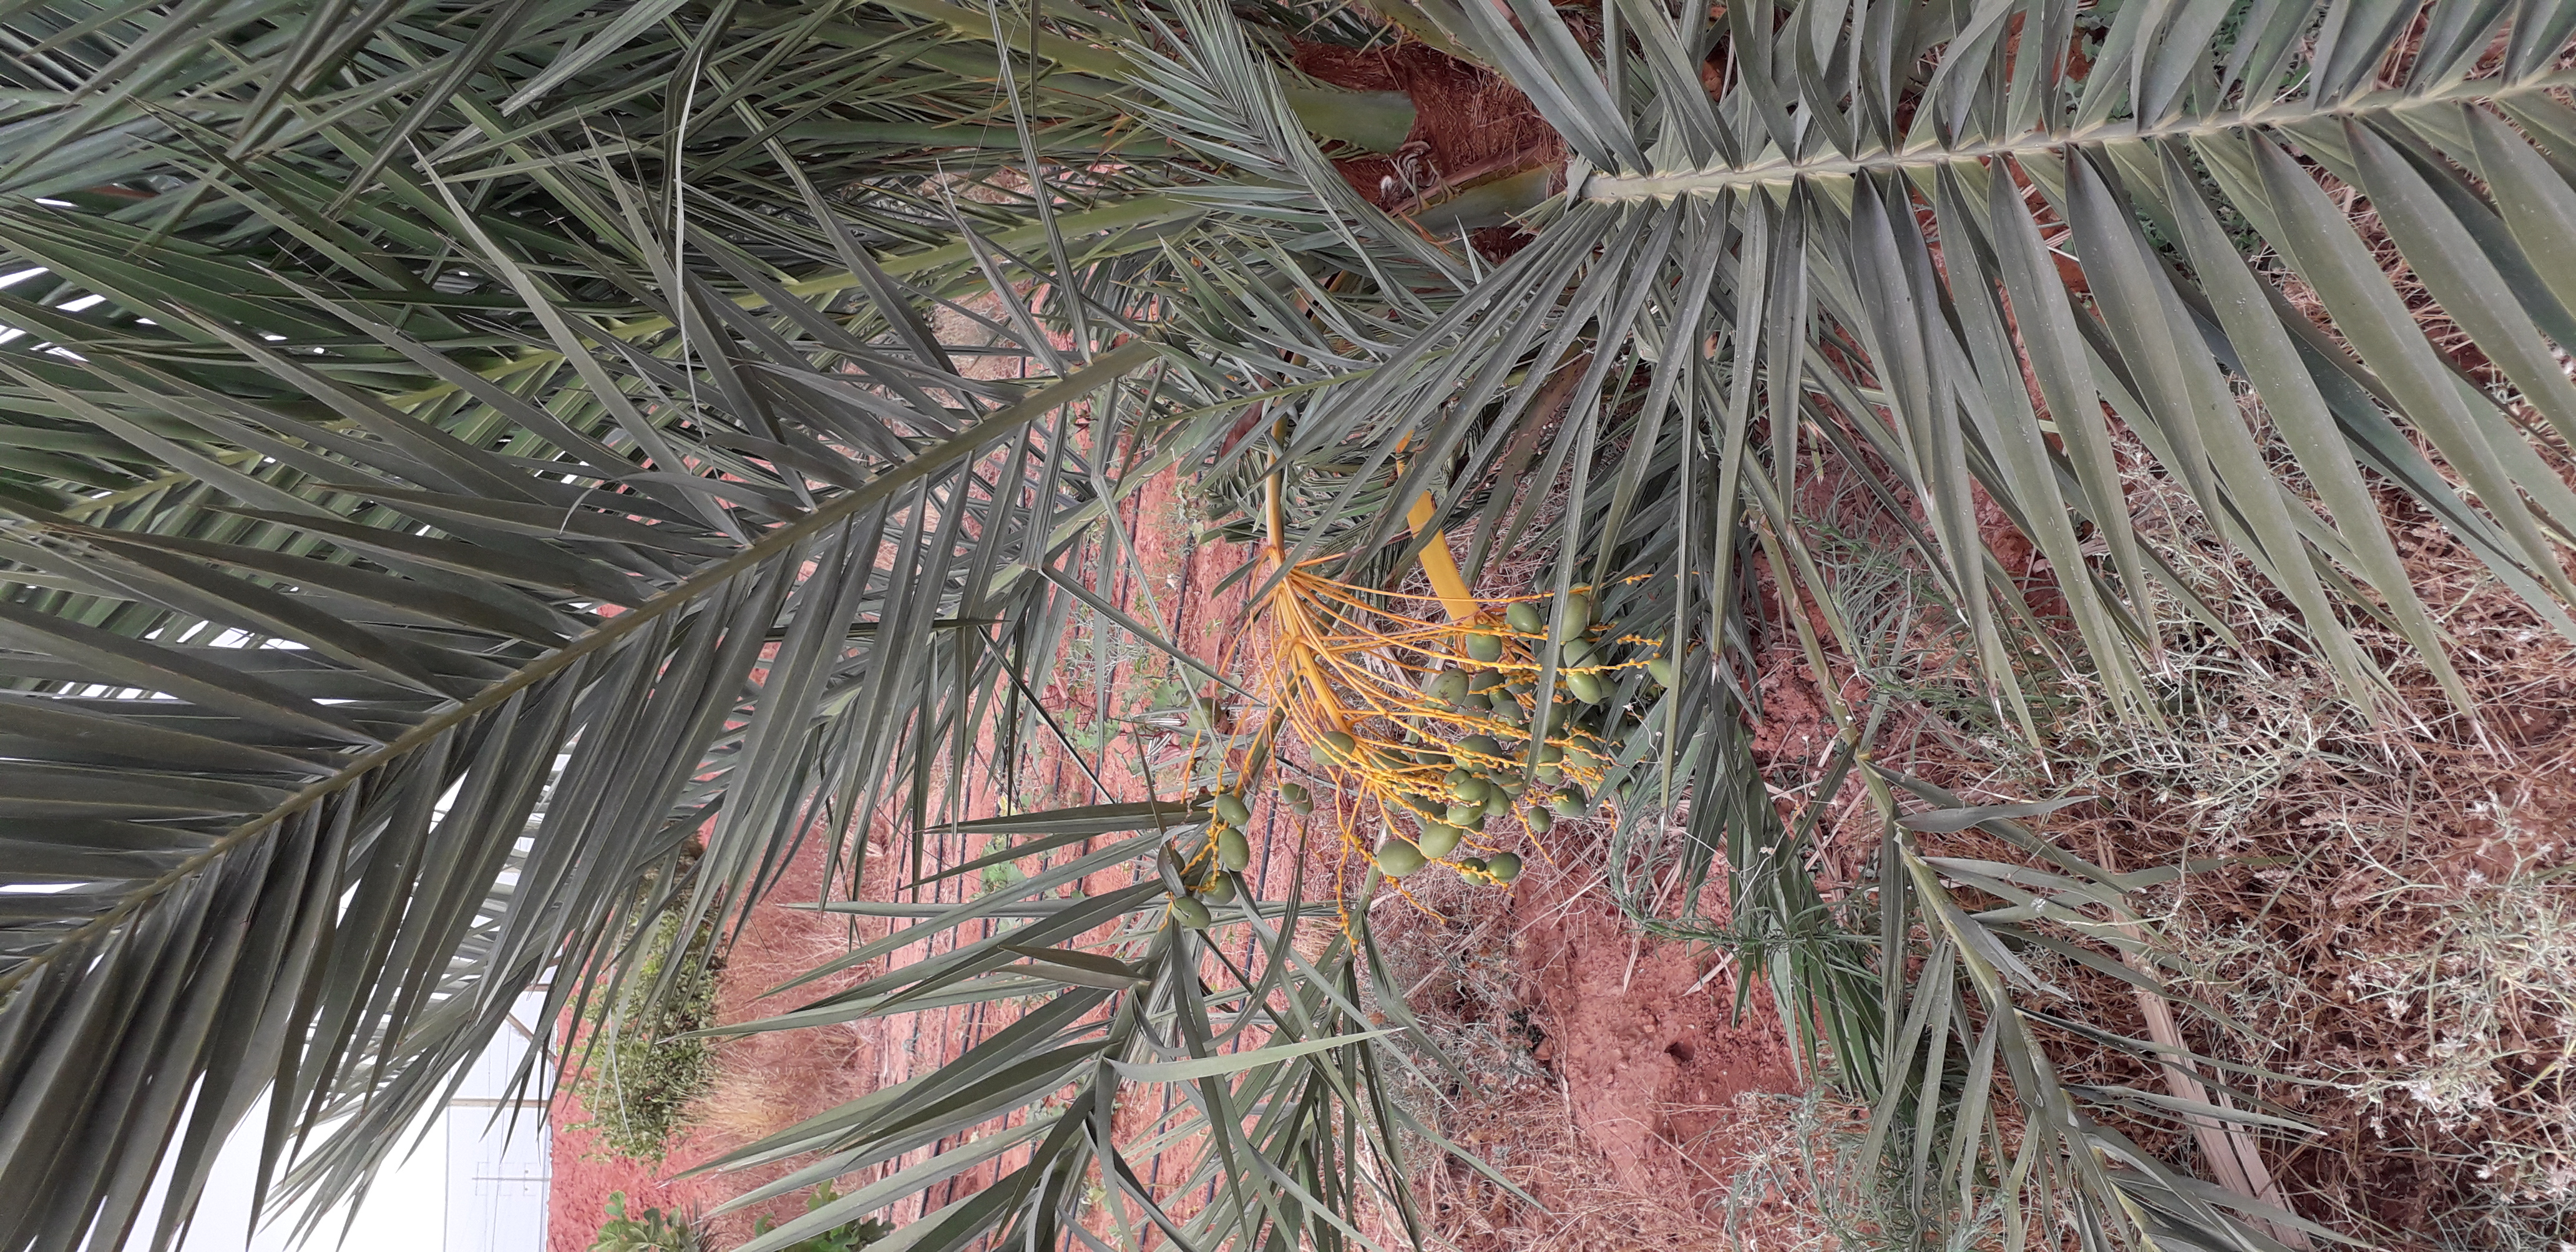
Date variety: Boumajhoul